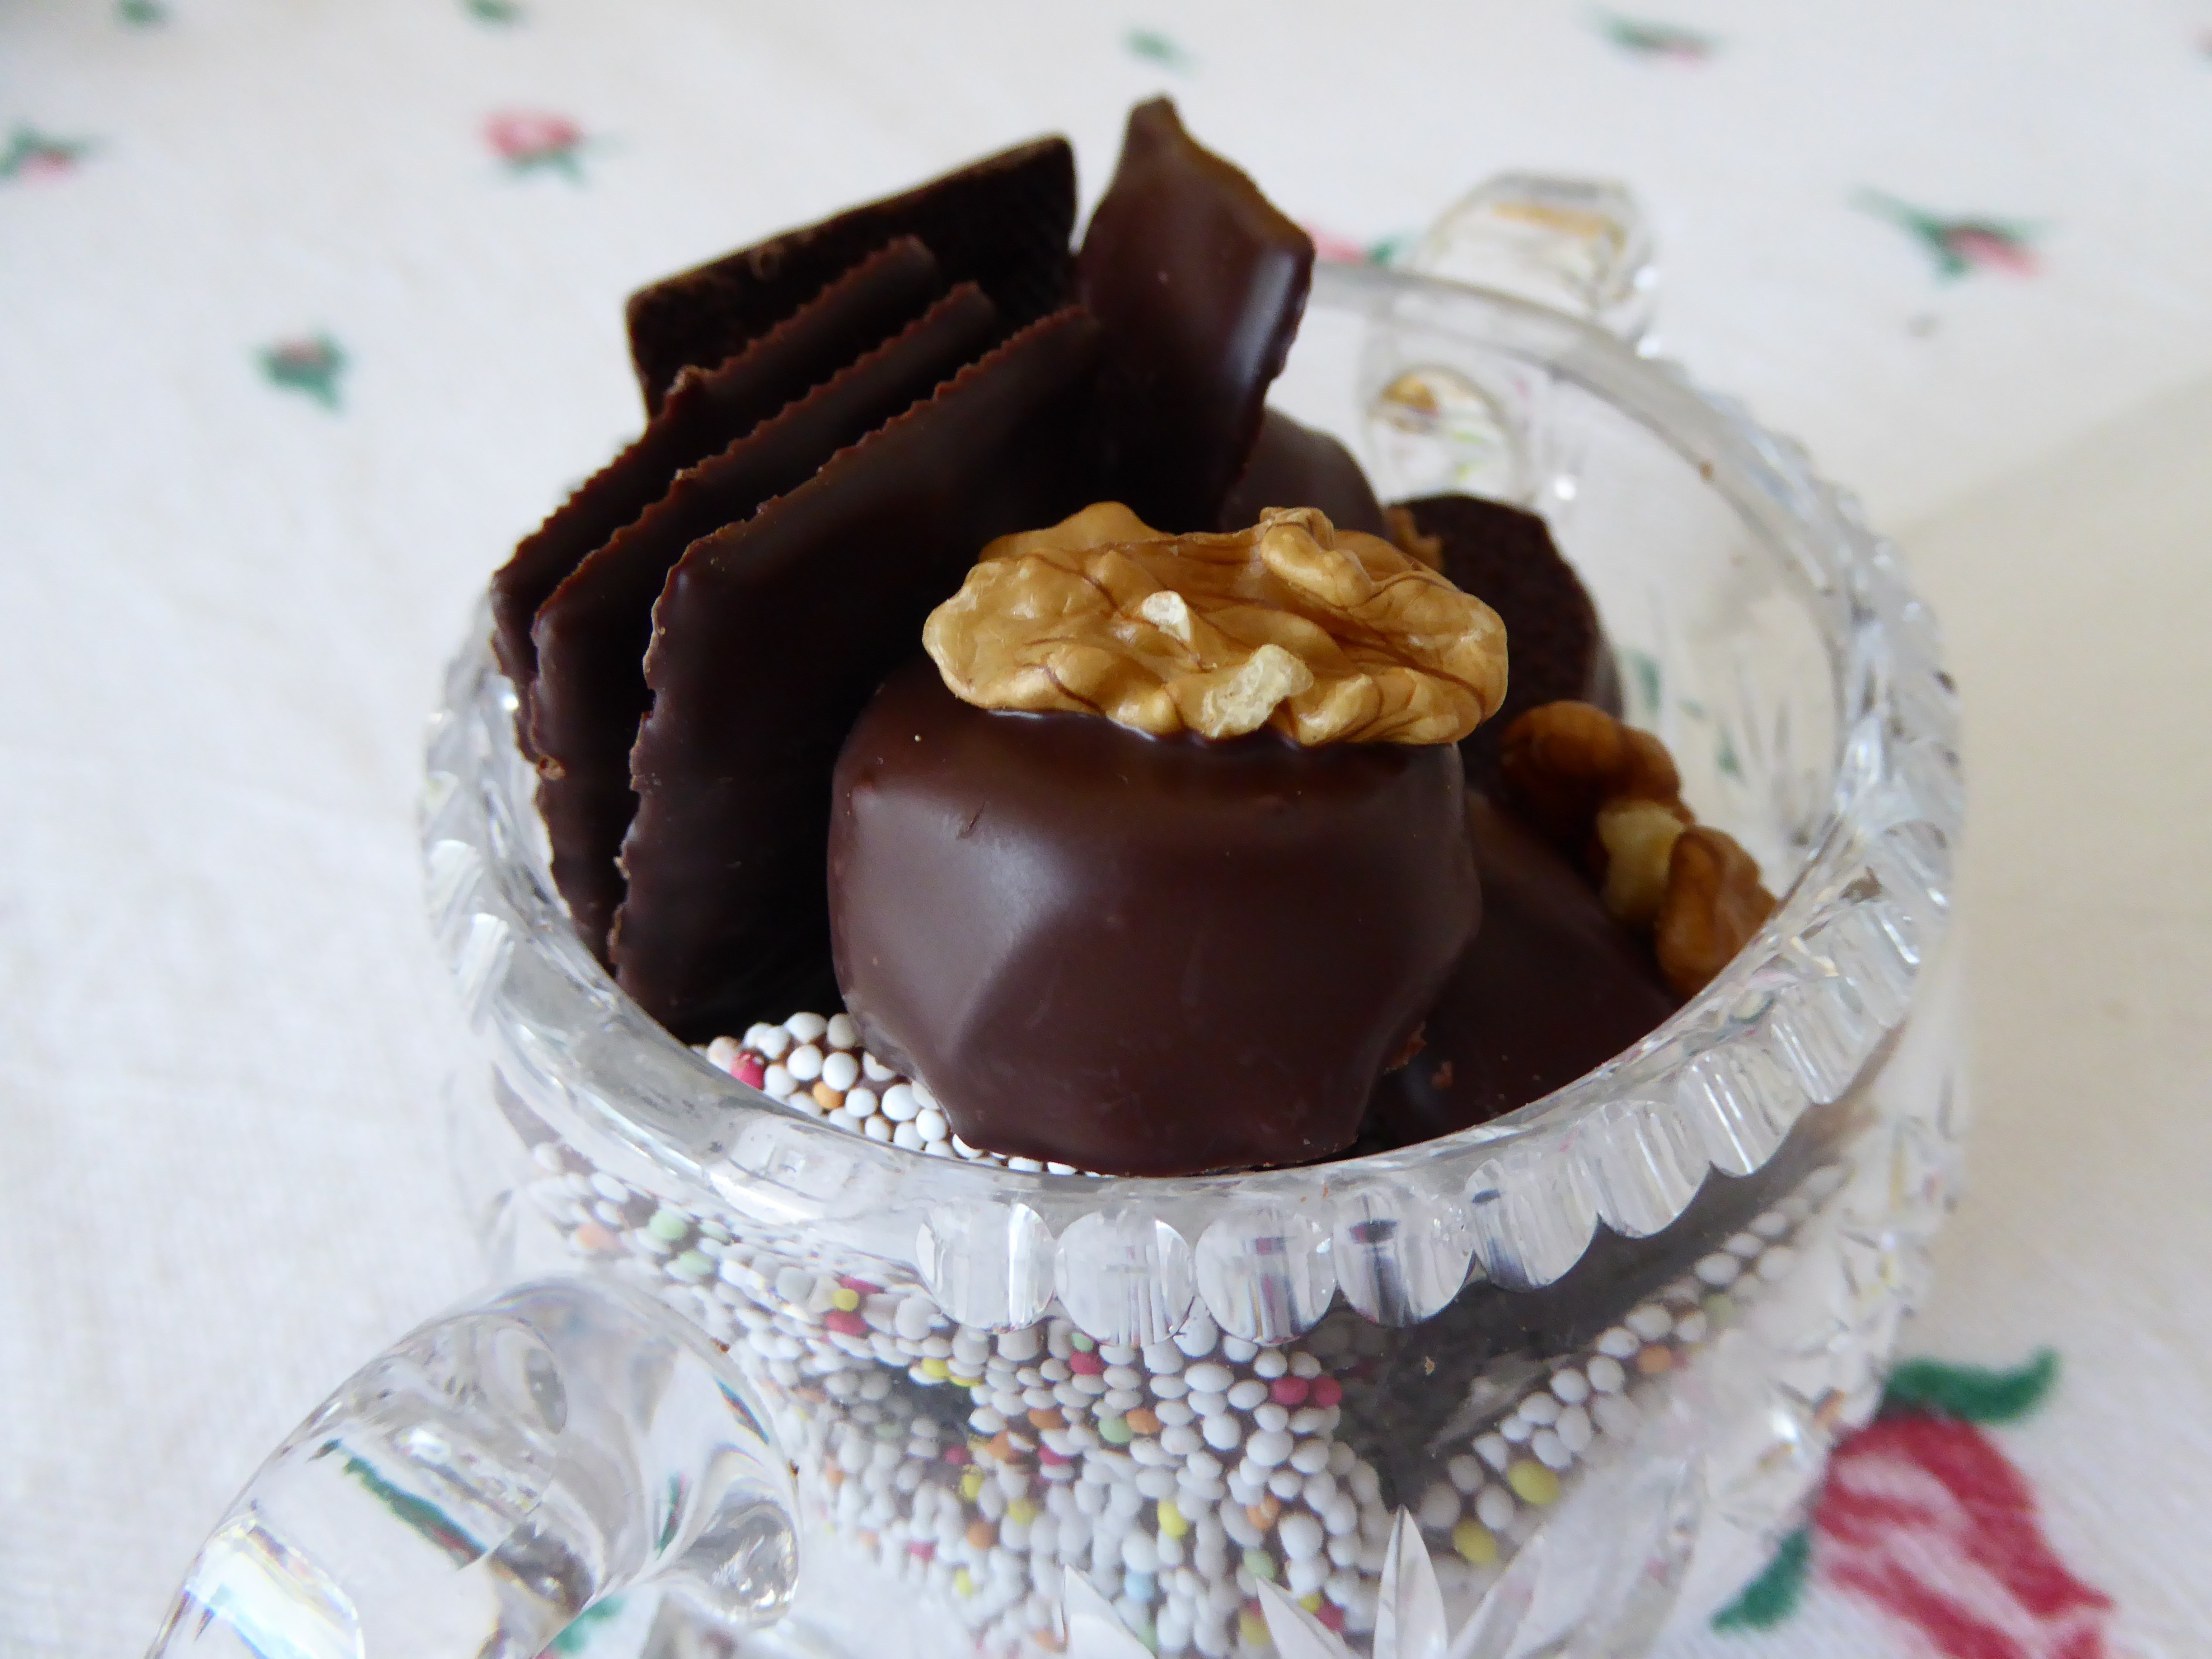
sweet, glass, decoration, food, produce, colorful, chocolate, dessert, eat, fudge, chocolate cake, icing, candy, sweetness, confectionery, flavor, nibble, chocolates, praline, walnut pralines, snack food, chocolate truffle, chocolate brownie